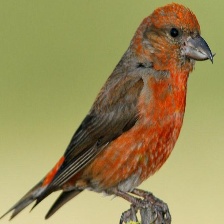
Species: RED CROSSBILL
Scientific name: LOXIA CURVIROSTRA